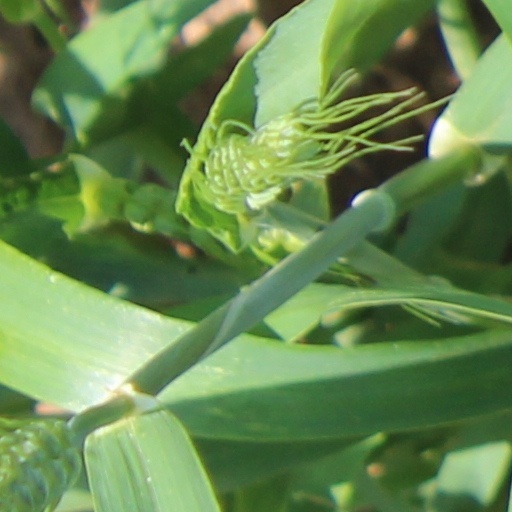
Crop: wheat